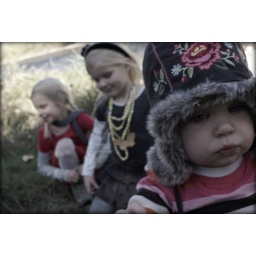
Our girls love romping in the grass alongside the Boise River.